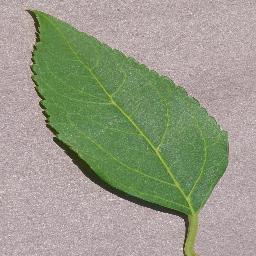
Label: Cherry___healthy